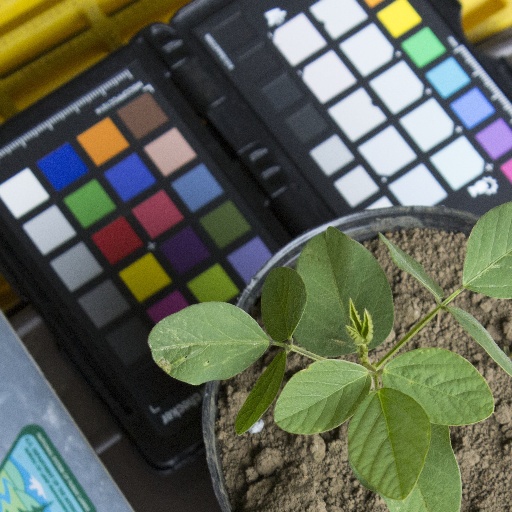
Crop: soybean